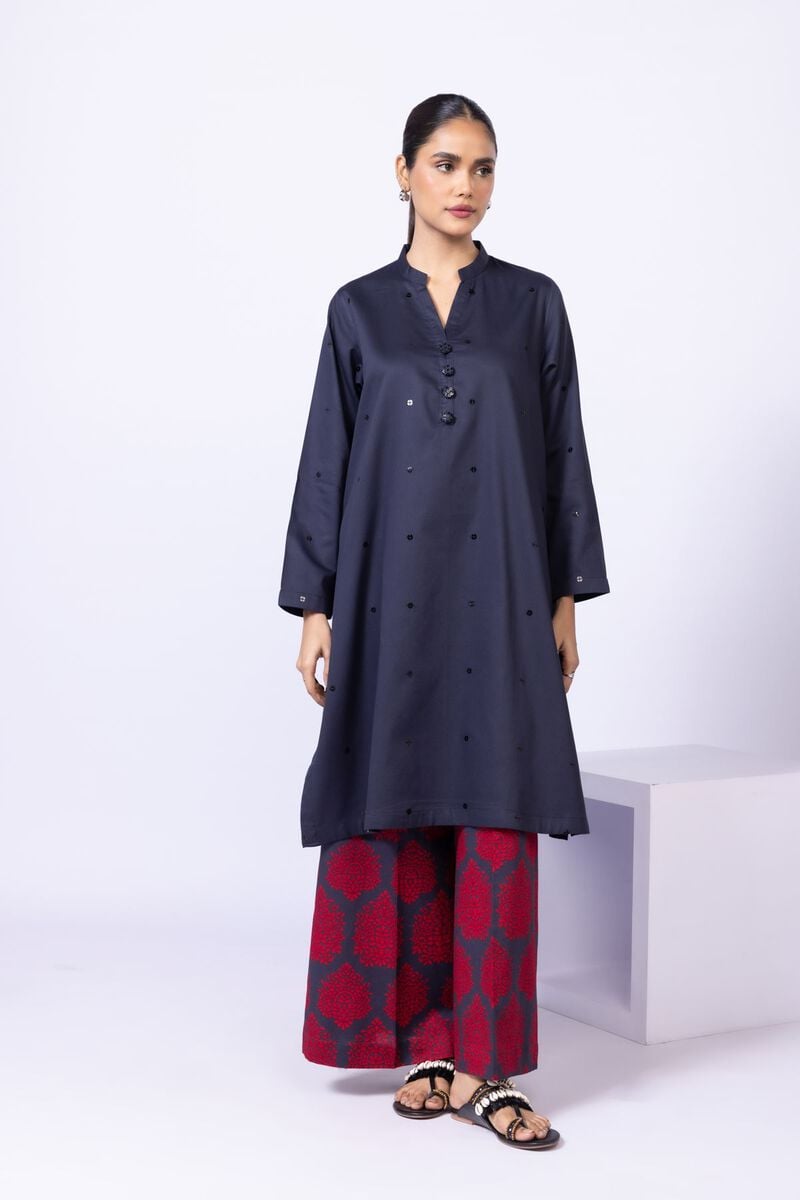
navy dot embroidered tunic